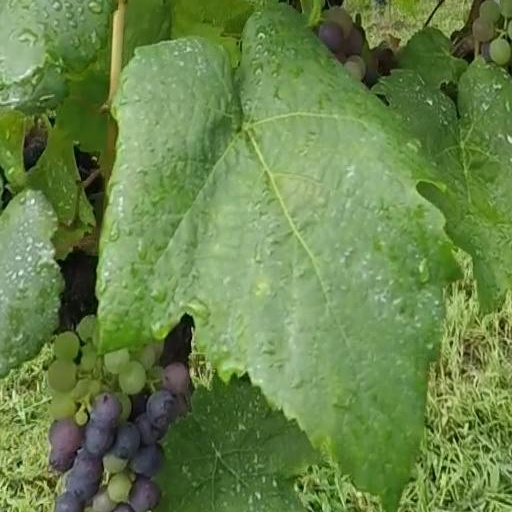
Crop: grape